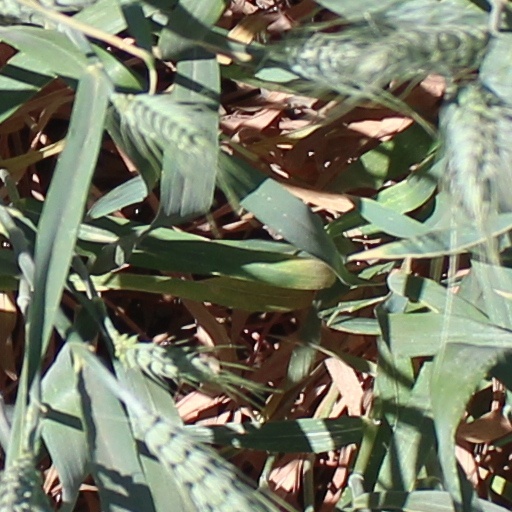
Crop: wheat